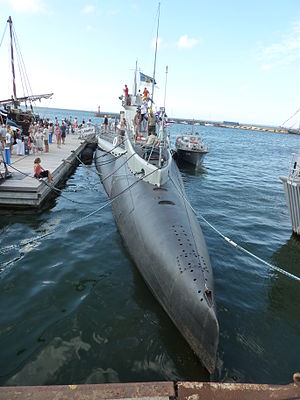
Lennusadam
Ubåden "Lembit" i vandet sommeren 2010, nu er den udstillet i hangarerne ved vandflyvepladsen.
Lennusadam i Tallinn er en del af Estlands maritime museum og udstillingerne blev åbnet for publikum i 2012. Museet holder til i de gamle vandflyverhangarer, påbegyndte i 1916 og oprindelig færdigbyggede i 1917. Samlingerne er en del af Estlands maritime museum og har fået støtte fra EU som et led i renoveringen af dele af Tallinns havneområde.